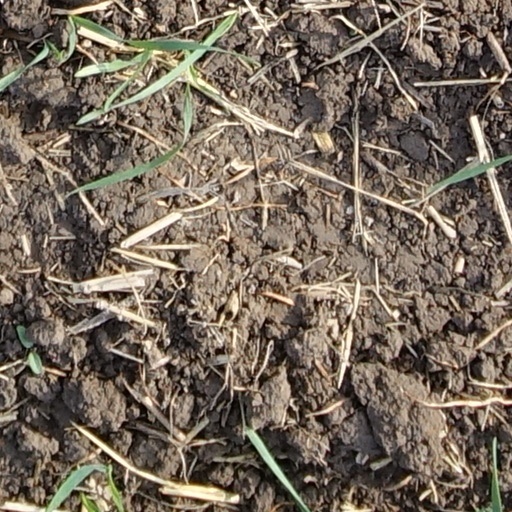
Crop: wheat